Pieter Jacobsz Olycan

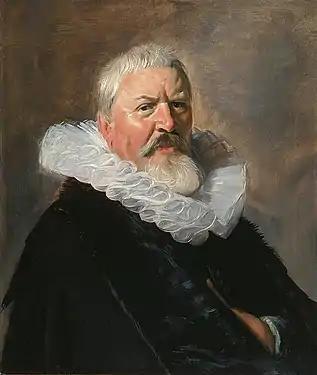
Previously assumed to be a copy of the 3/4 length portrait, this smaller panel by Frans Hals is now considered to predate it by 5 years or so.

He was a merchant in oils and grains in Amsterdam with a warehouse called "In den Olycan", which became his name. He was also a brewer in Haarlem on the Spaarne river with a large brewery called the "Vogelstruys". Pieter Olycan was one of three brewers from Haarlem who sold his “Vogelstruys” beer from a 'bierstekerij' on the Bierkade in Purmerend.